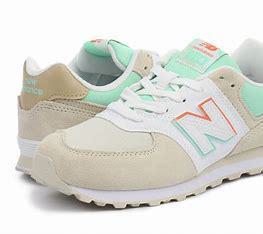
Brand: New
Model: Balance GC574